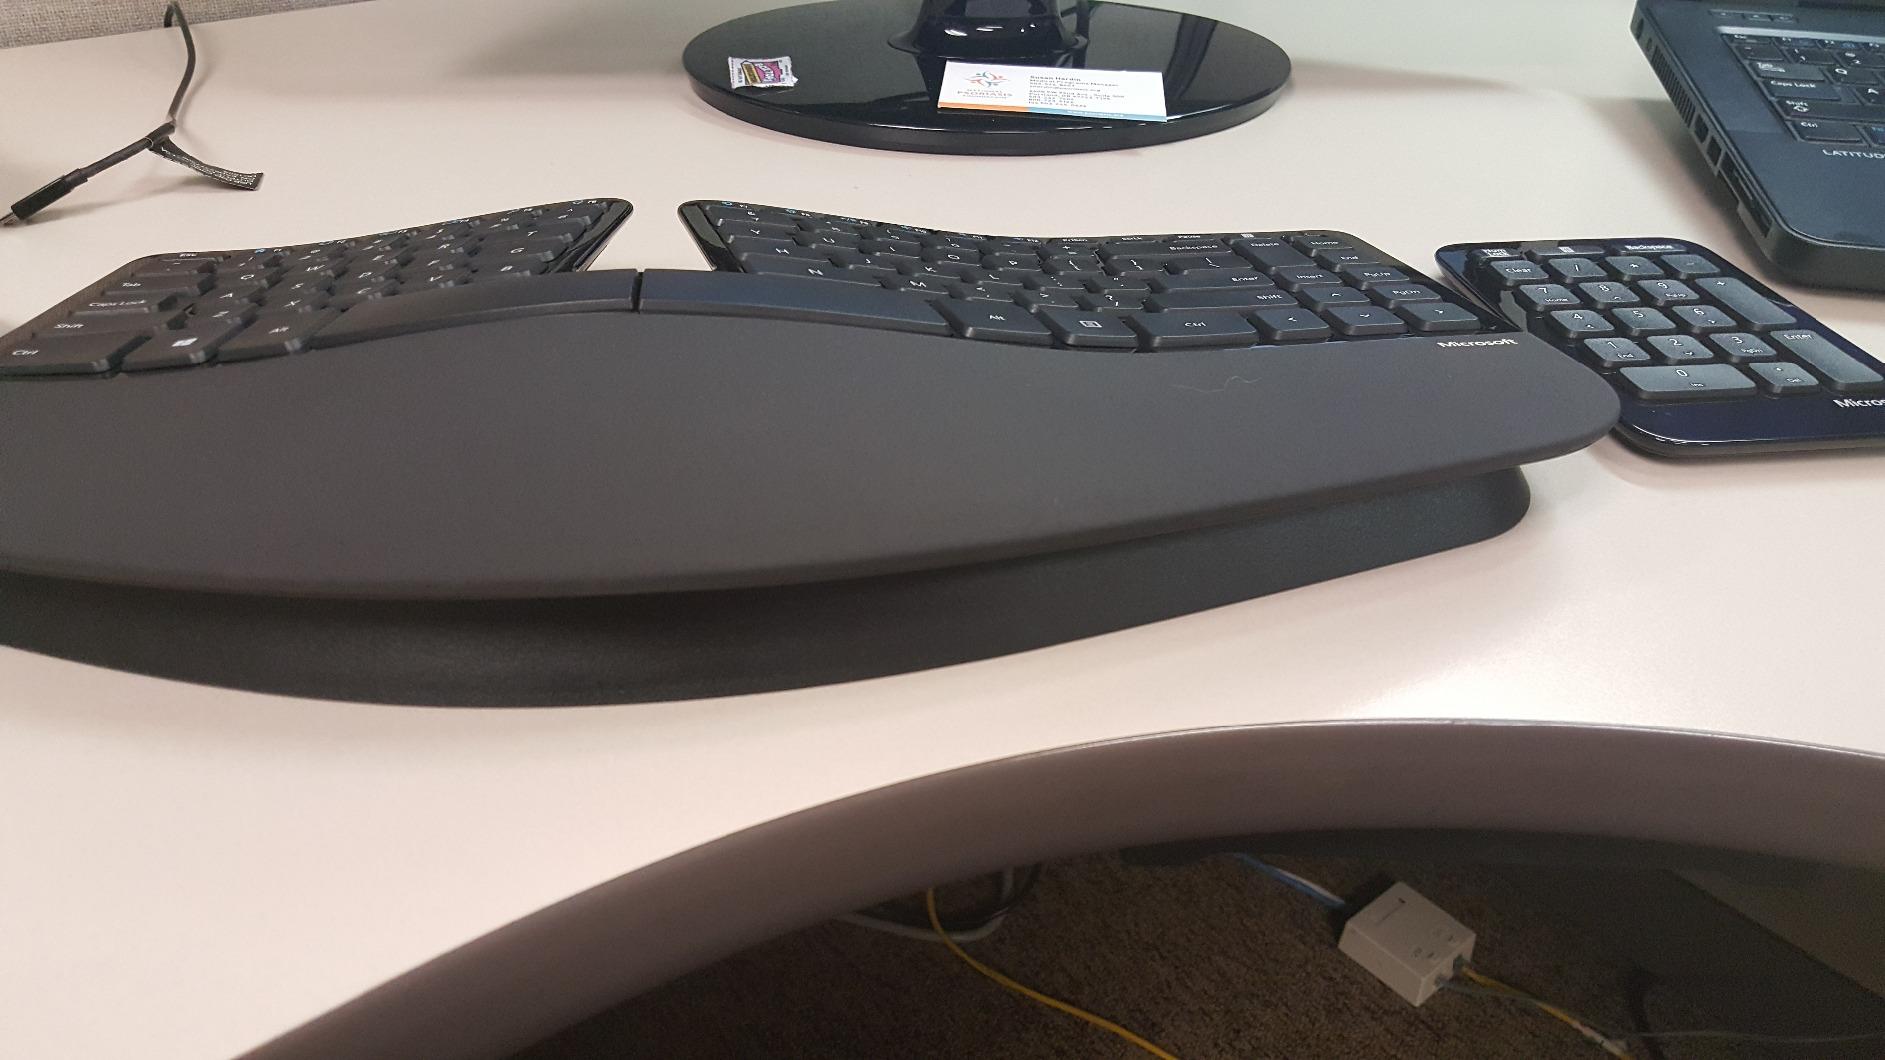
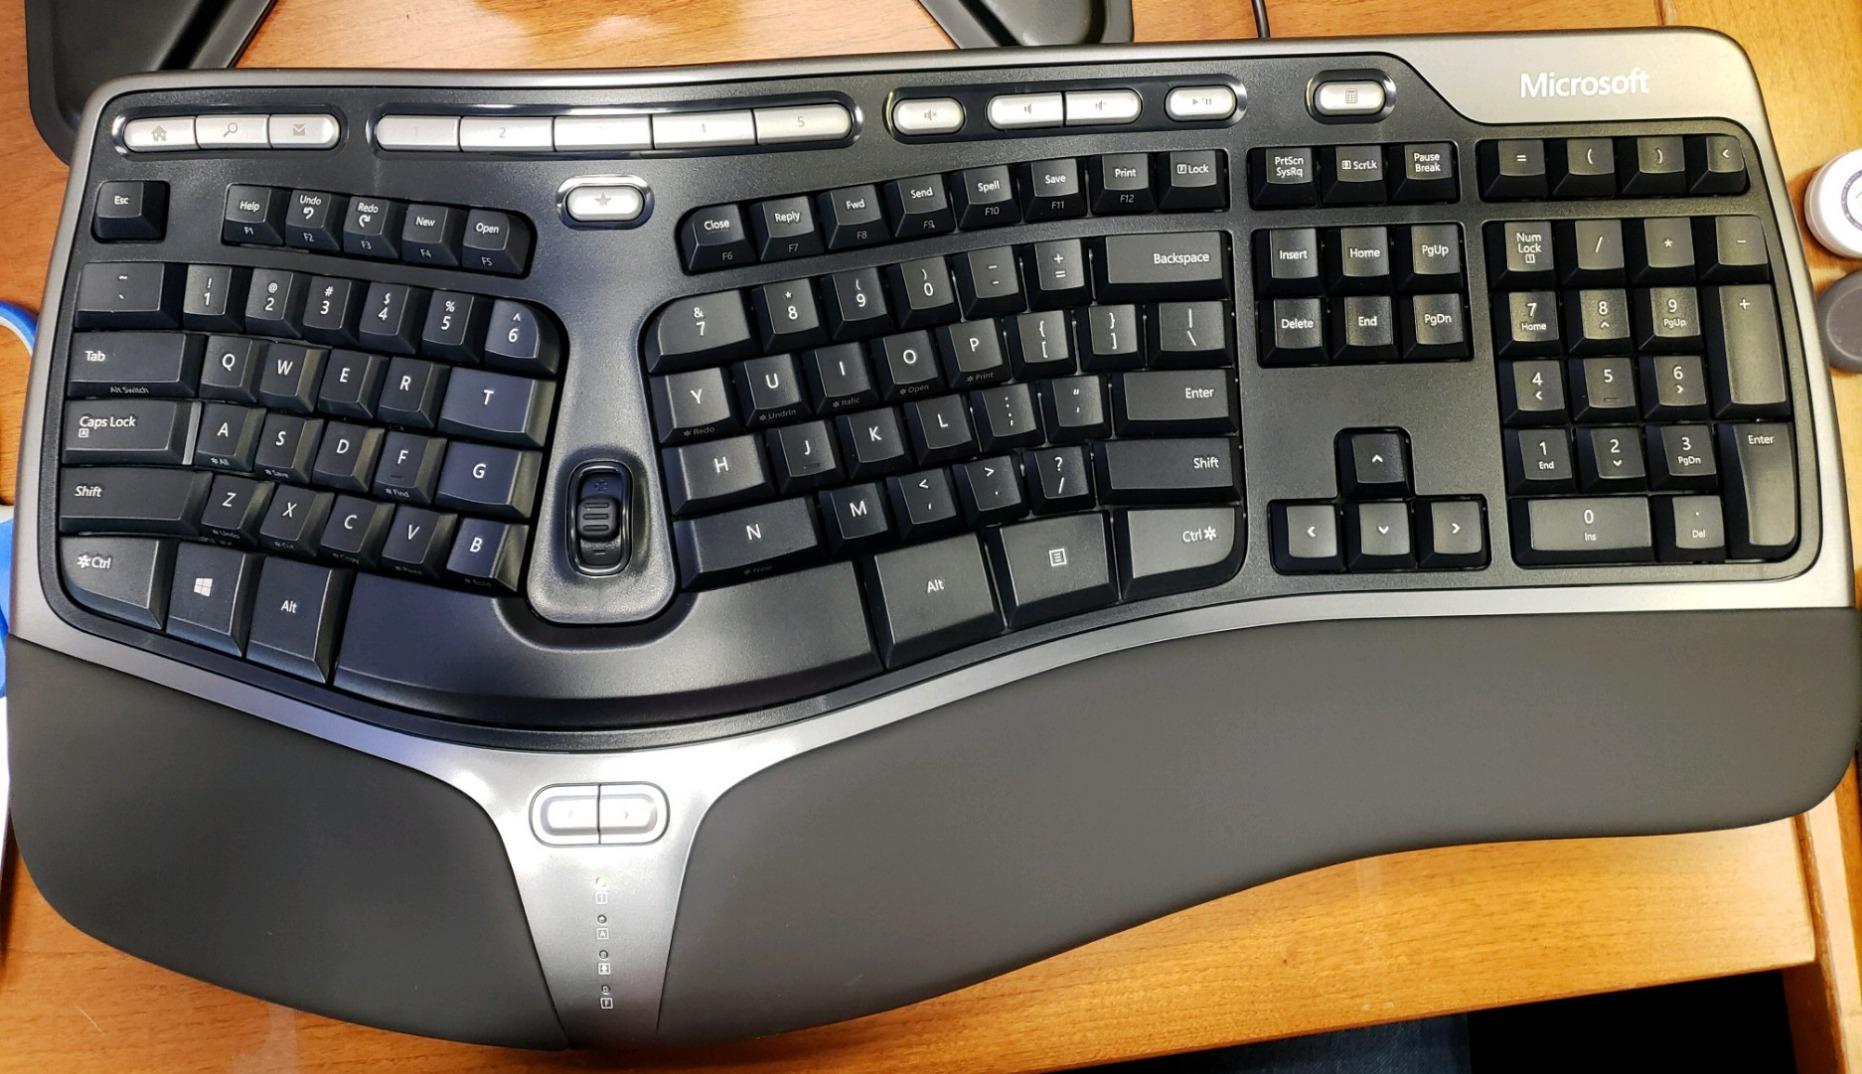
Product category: keyboard
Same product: no